Bribie Island Second World War Fortifications

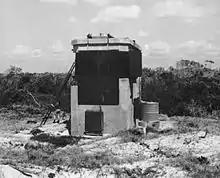
A fortified observation post on Bribie Island in 1943. The post was subsequently camouflaged.

Bribie Island was a popular holiday destination from the early twentieth century. Steamers from Brisbane docked at the jetty on the southwestern side of the island, and a road led across the island to the settlement of Woorim, the surfing beach of the island. The island supported a small community, and the permanent residents of the eastern side were relocated from their homes when the Australian Army began moving in to the island in 1939.